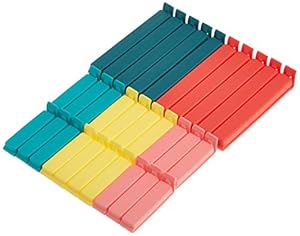
Ikea 903.391.72 Polypropylene Plastic Solid Bevara Sealing Clip (Multicolour) - 30 Pack
Category: Home&Kitchen
Price: 160 (list price: 299)
Rating: 4.6 (2,781 ratings)
About this product: 30 units|Perfect to Seal Food/Snack|Keep Food Fresh|Freezer Safe|Dishwasher Safe